Catacomb Years

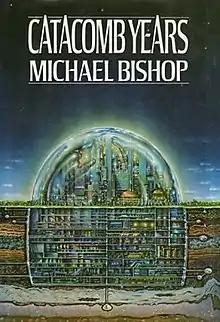
First edition (publ. Berkley Books) Cover art by Ron Walotsky

Catacomb Years is a novel by Michael Bishop published in 1979.